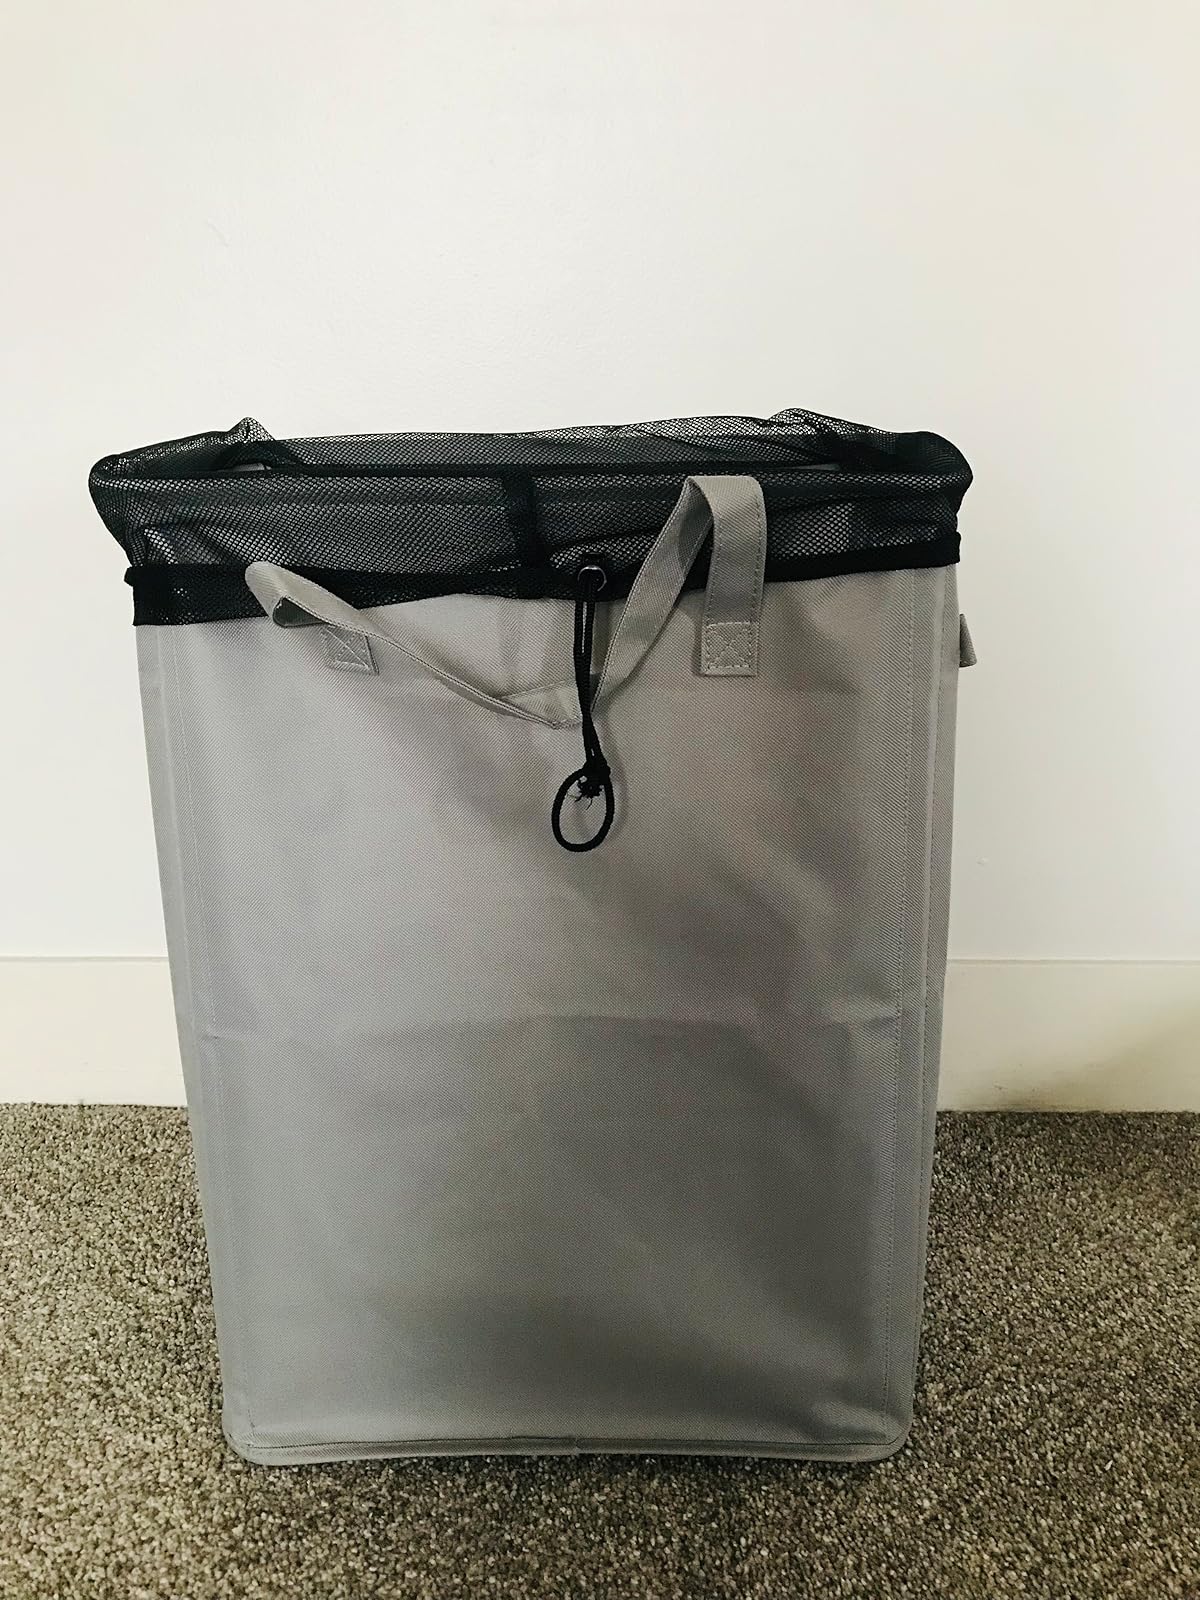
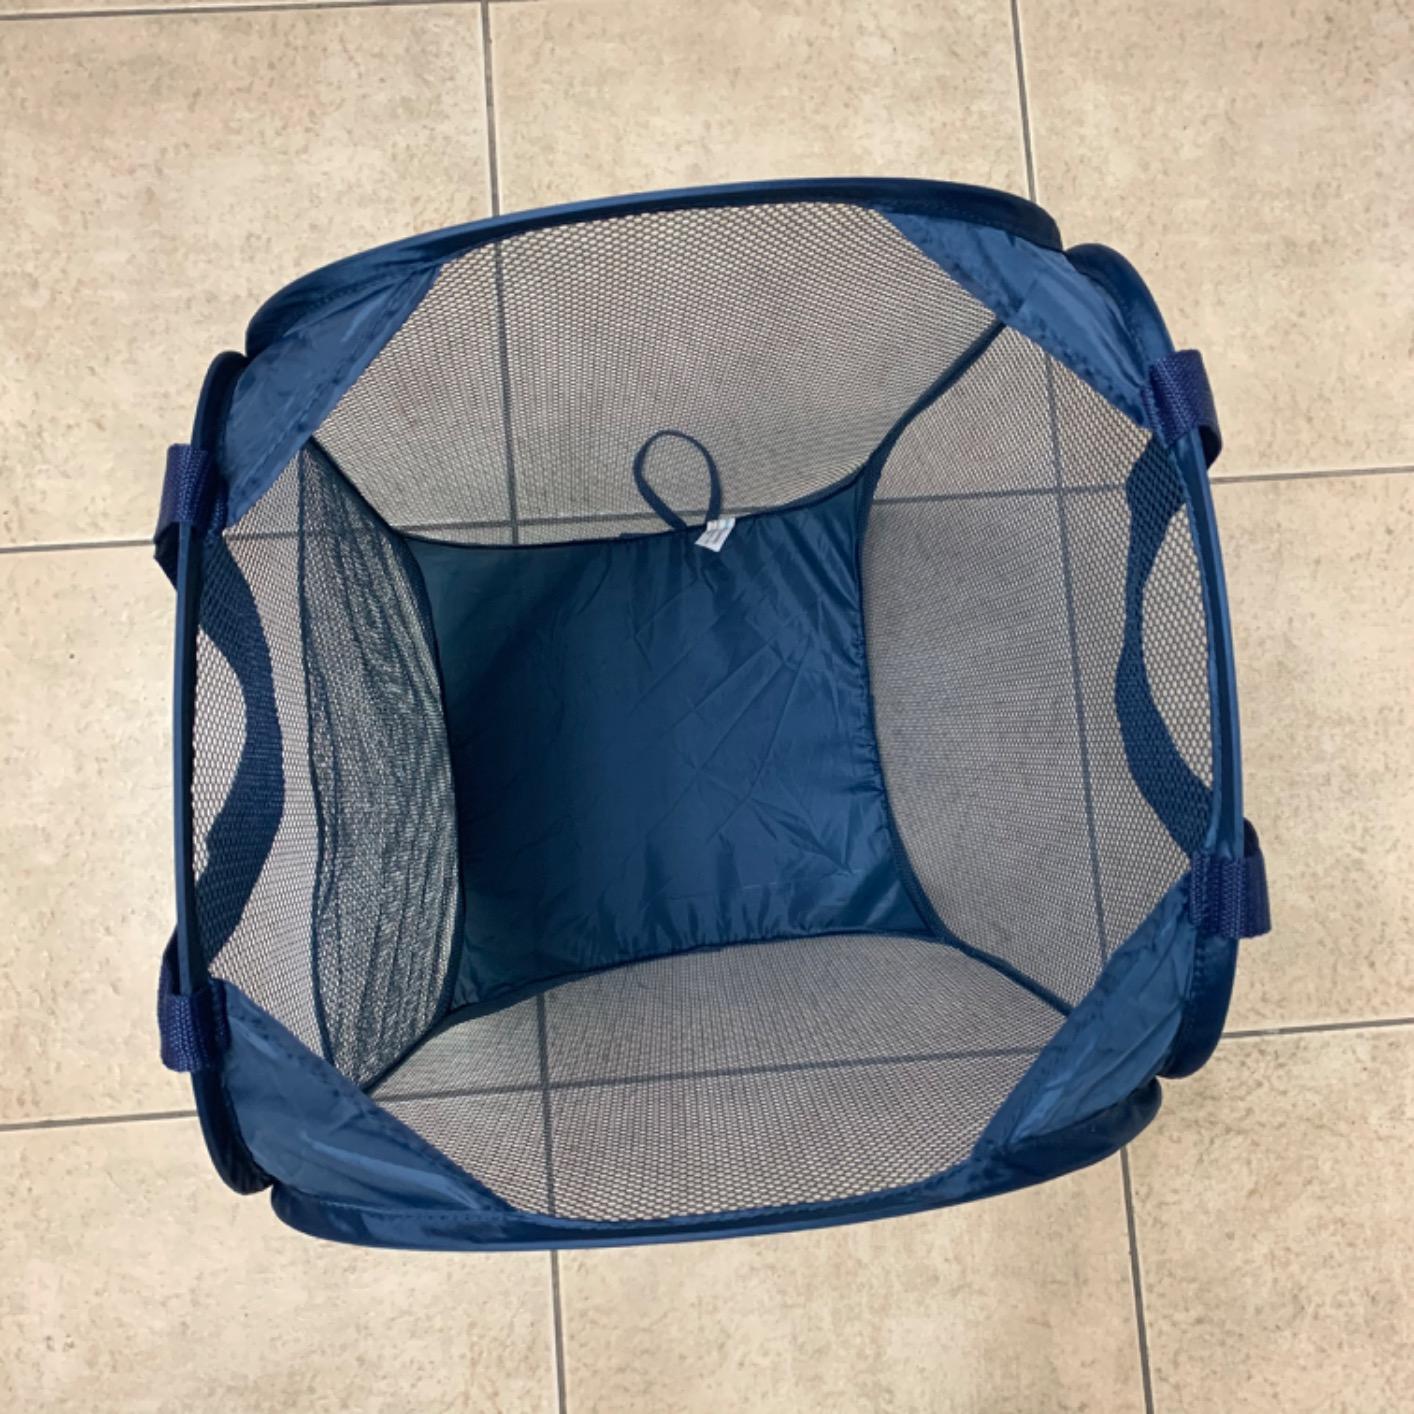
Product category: items_hamper
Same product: no